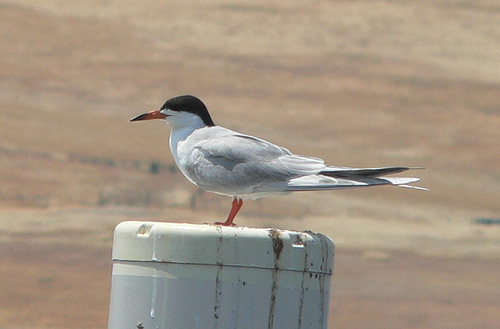
a small white bird with a long bill and a black crown.
this colorful bird has a black crown area, a blue chest area and a mixture of blue and white on the remainder of his body.
a white bird with light gray wings, a black crown and eyes, and an orange bill and feet.
this bird has a white belly and breast with a long pointy bill.
this bird has a light gray body, bright orange feet and legs, a long orange bill with a black tip and a black crown.
this bird has a white throat and breast, grey wings, a black crown and nape, and a long pointed orange bill with a black tip.
this bird is white and black in color, with a multi colored beak.
this white-and-grey bird has a long, pointed black-tipped beak, black crown, and orange-red legs.
this particular bird has a belly that is white and grayblack head, white throat, white breast, grey winglets, short tarsus, short bill
Species: Forsters Tern